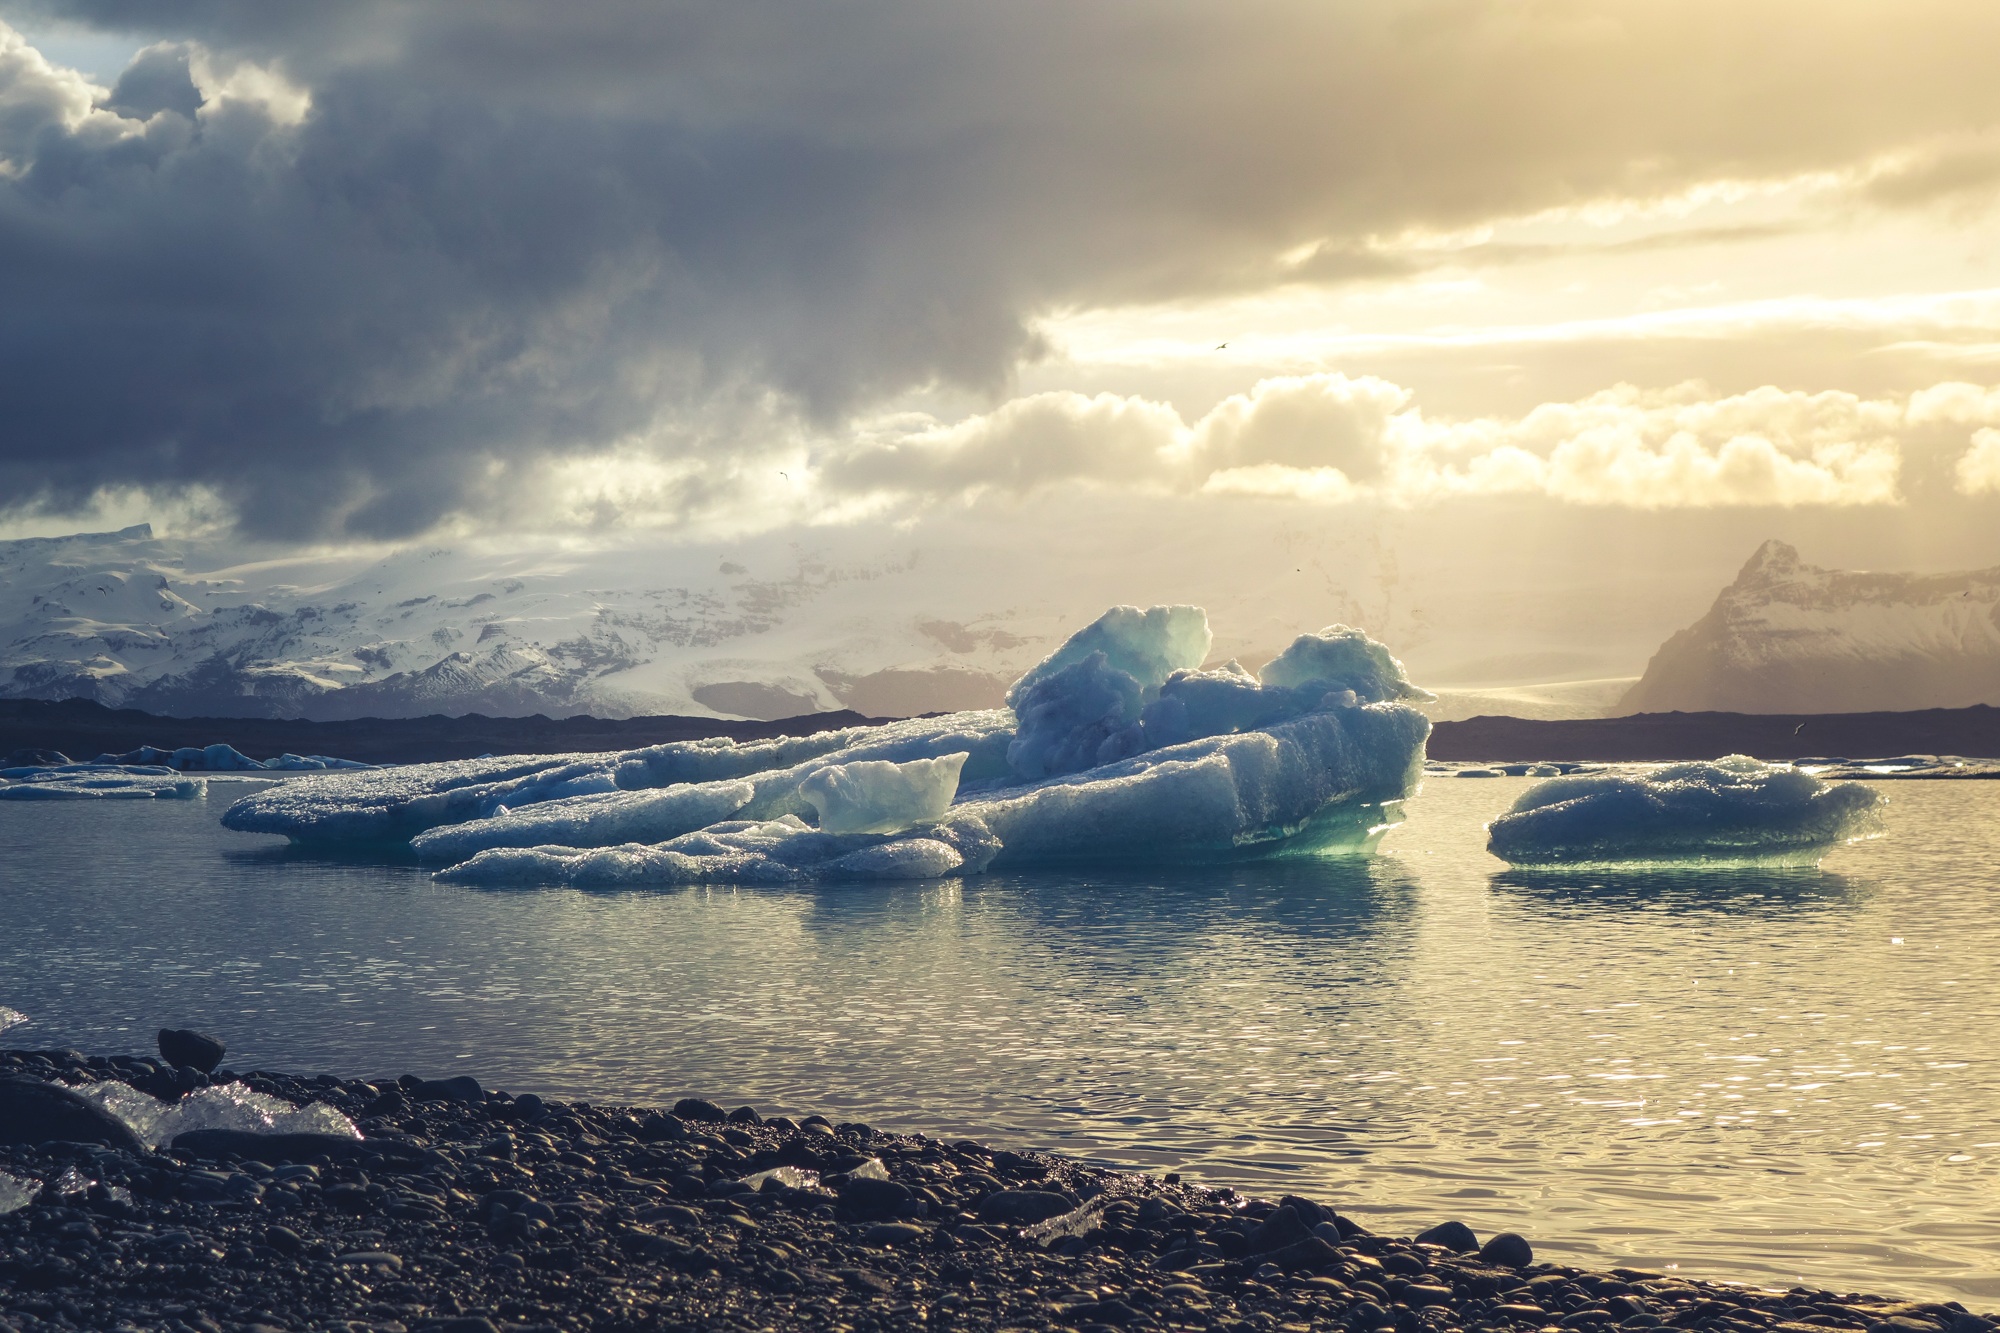
beach, sea, coast, sand, ocean, horizon, cloud, sunrise, sunset, sunlight, morning, shore, wave, dawn, dusk, ice, reflection, vehicle, weather, bay, arctic, iceberg, arctic ocean, wind wave, sea ice